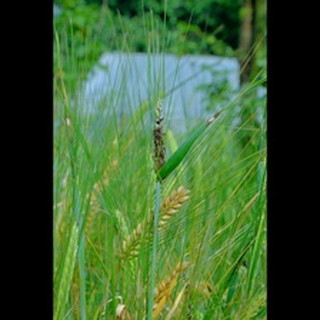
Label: wheat_smut